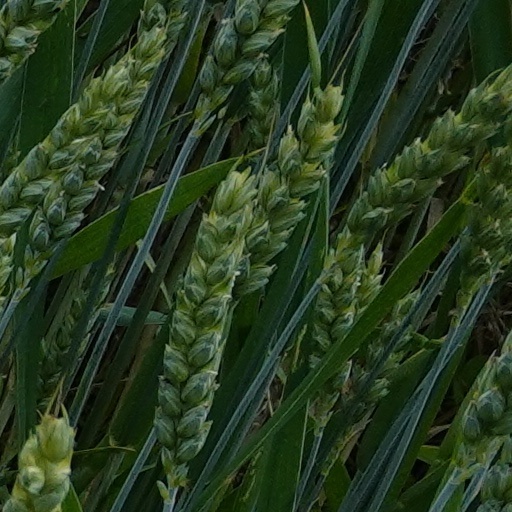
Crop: wheat